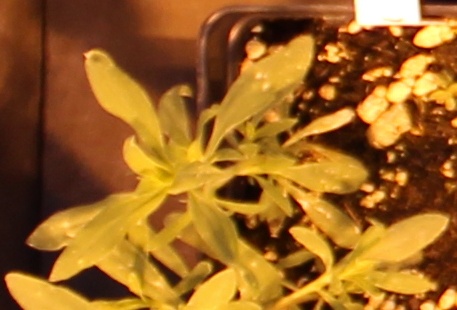
Label: Kochia